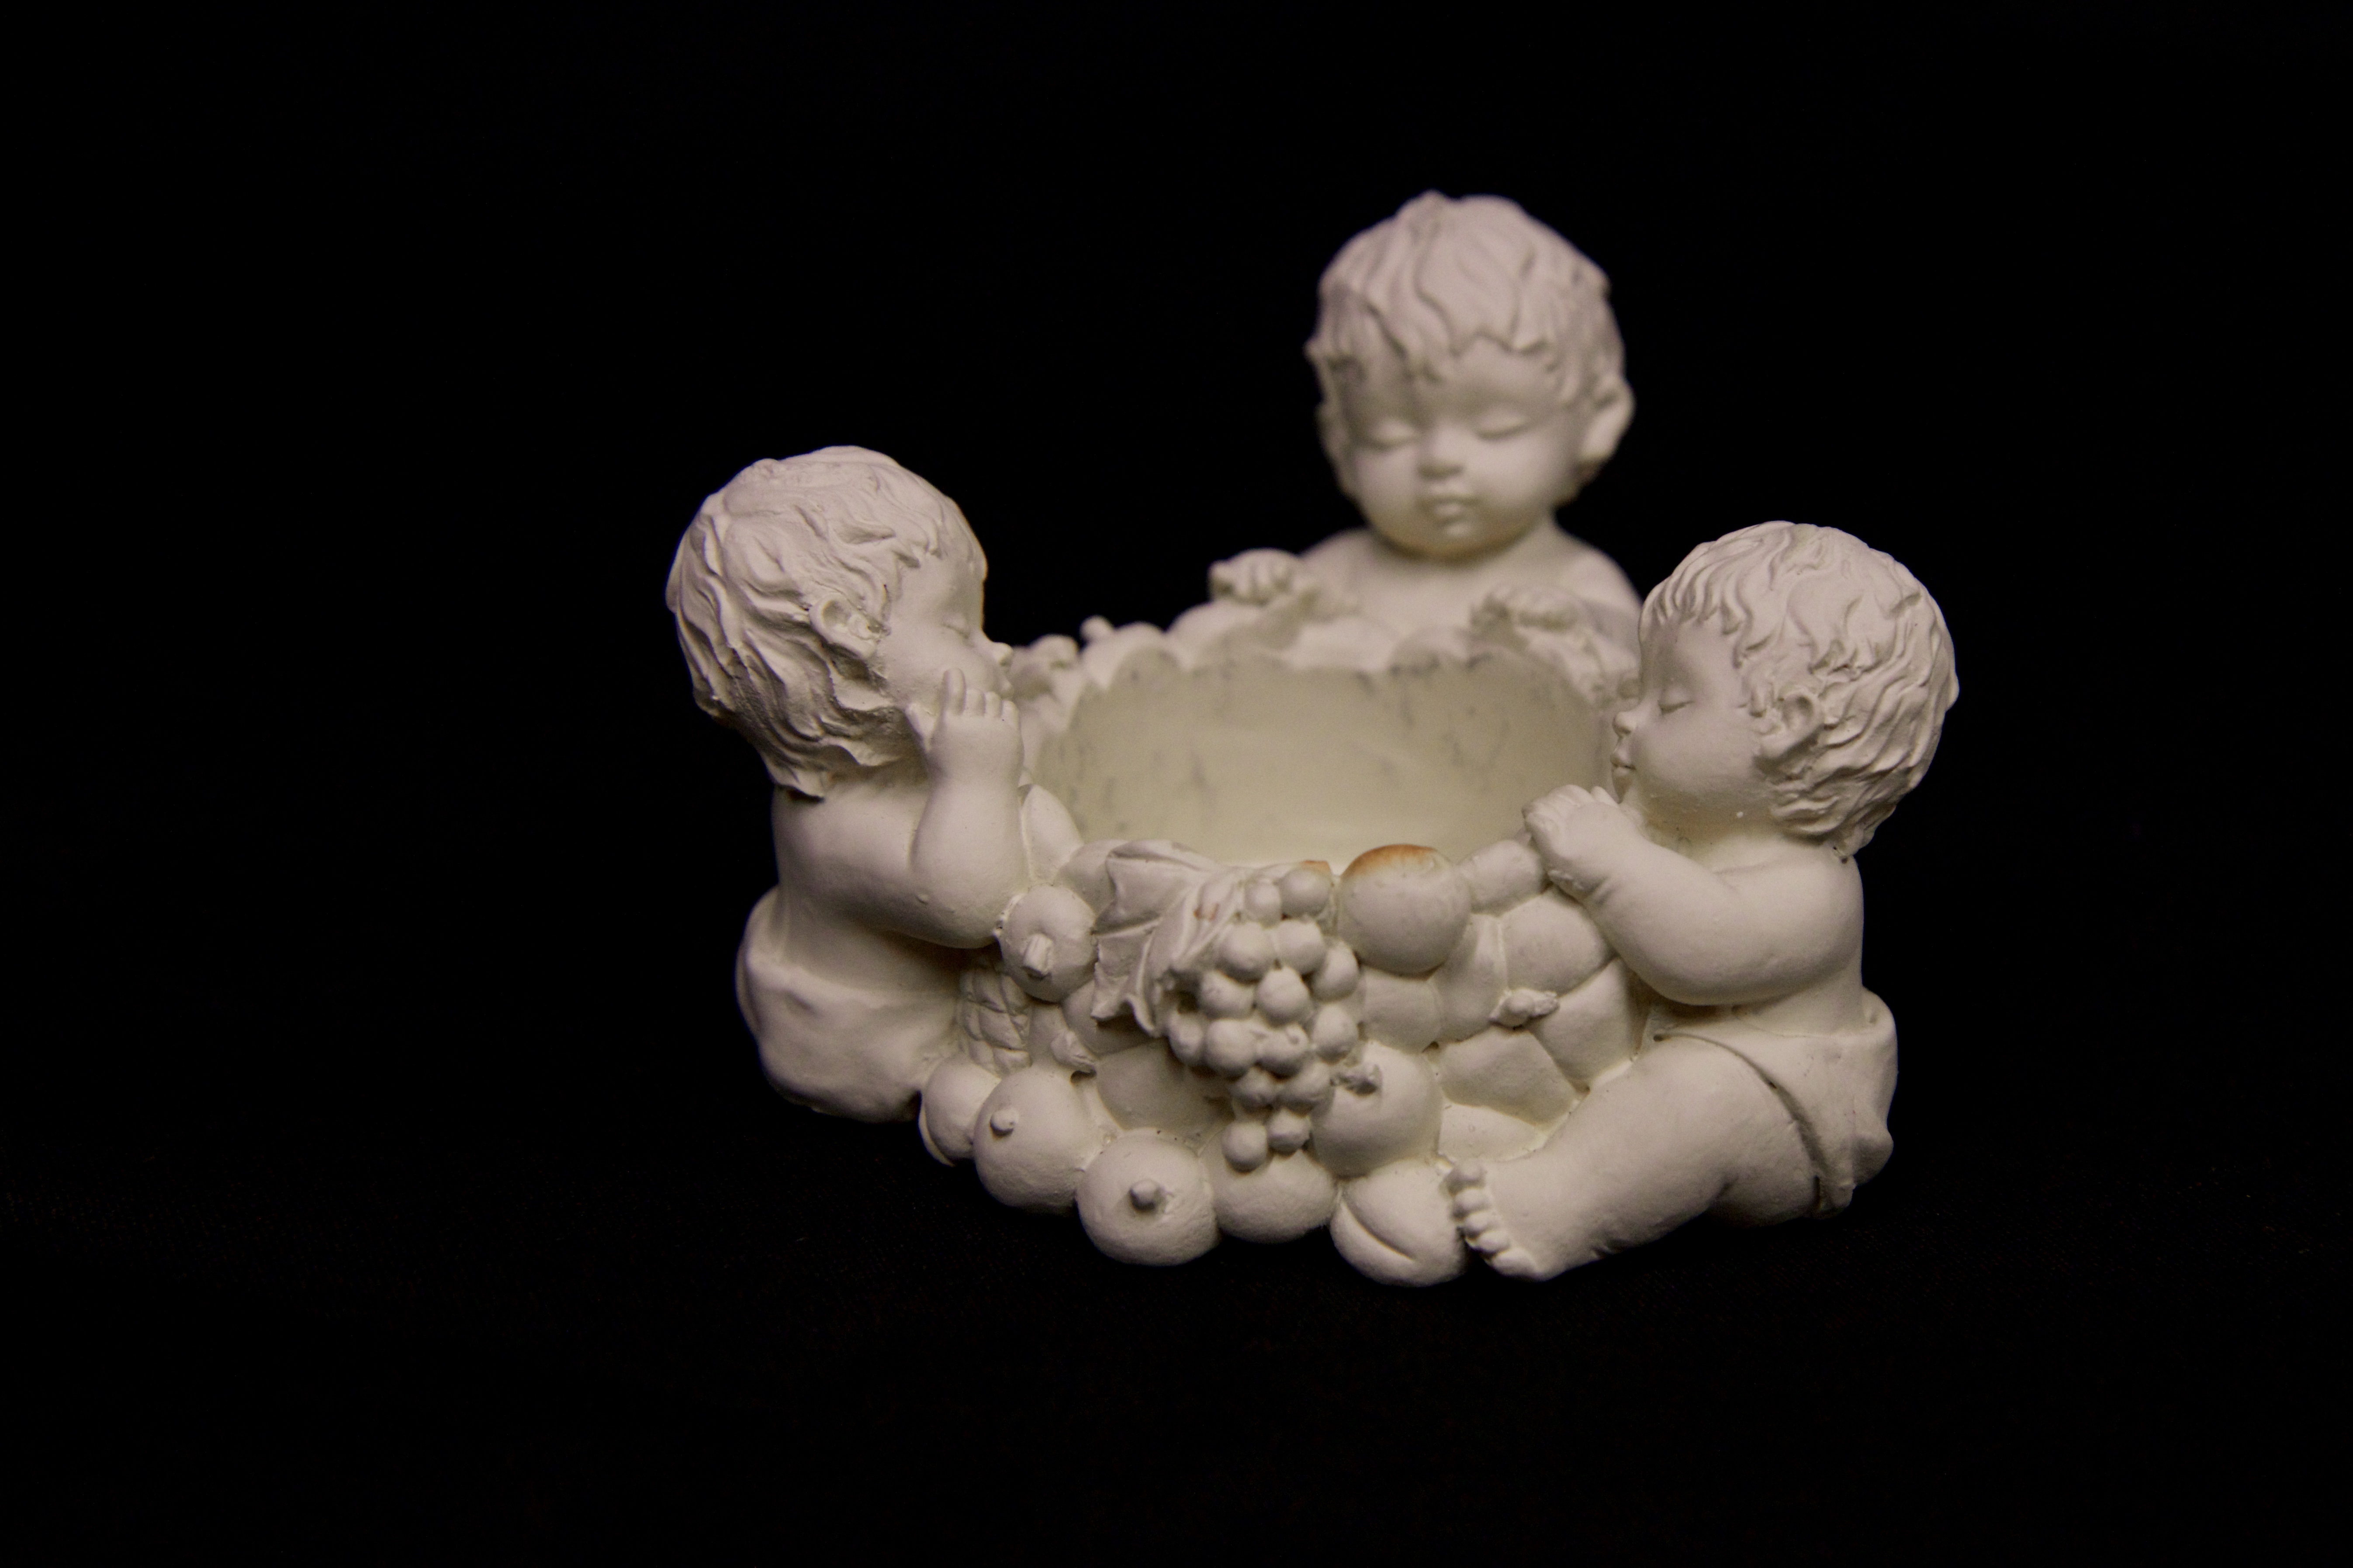
black and white, white, monument, statue, ceramic, sculpture, angel, art, figure, organ, carving, macro photography, monochrome photography